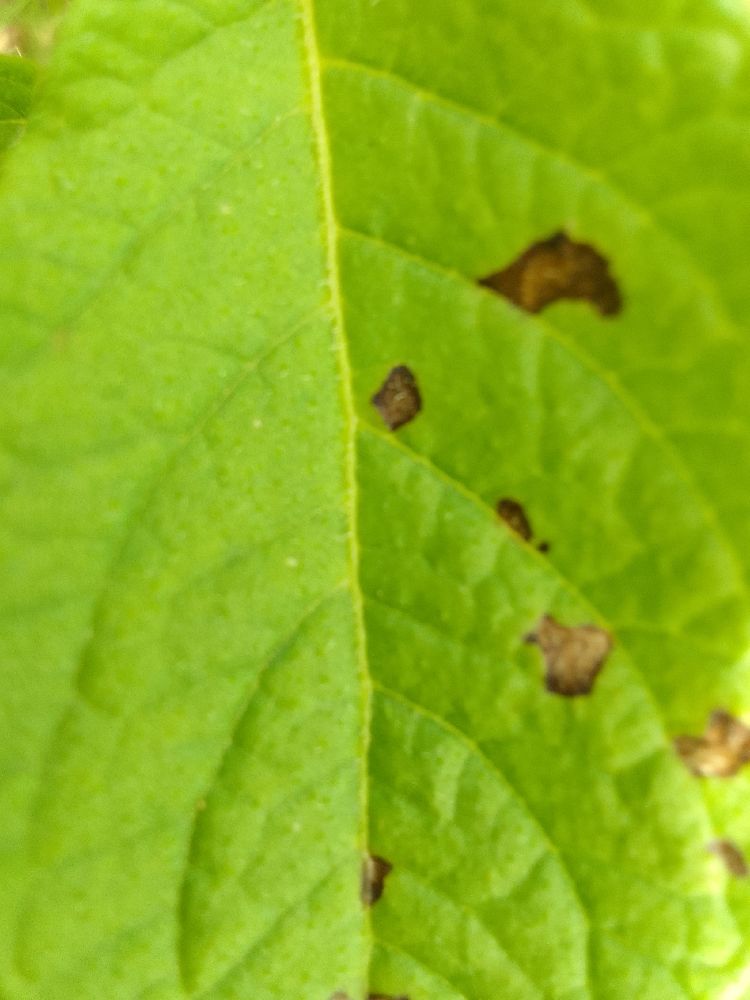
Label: Early blight